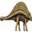
Label: dinosaur